Ludlow Castle, Delhi

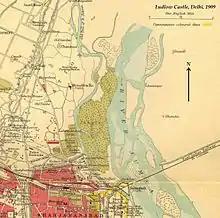
1909 map showing the location of Ludlow Castle (underlined in red) north of the walled city of Shahajahanabad (Old Delhi).

Ludlow Castle, Delhi was a building located in the Civil Lines in Delhi, India, which for a time during East India Company rule in the first half of the 19th century served as the Residency of the British political agent to the Mughal Court; later it was the headquarters of the Commissioner of the Delhi Territory within the North-Western Provinces.